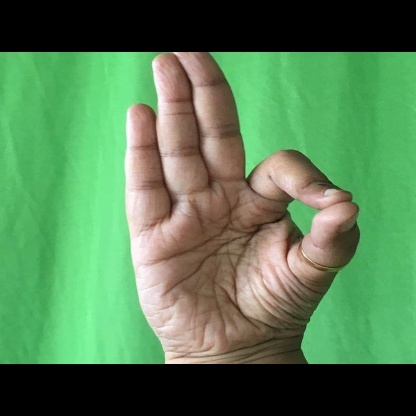
Mudra: Aralam